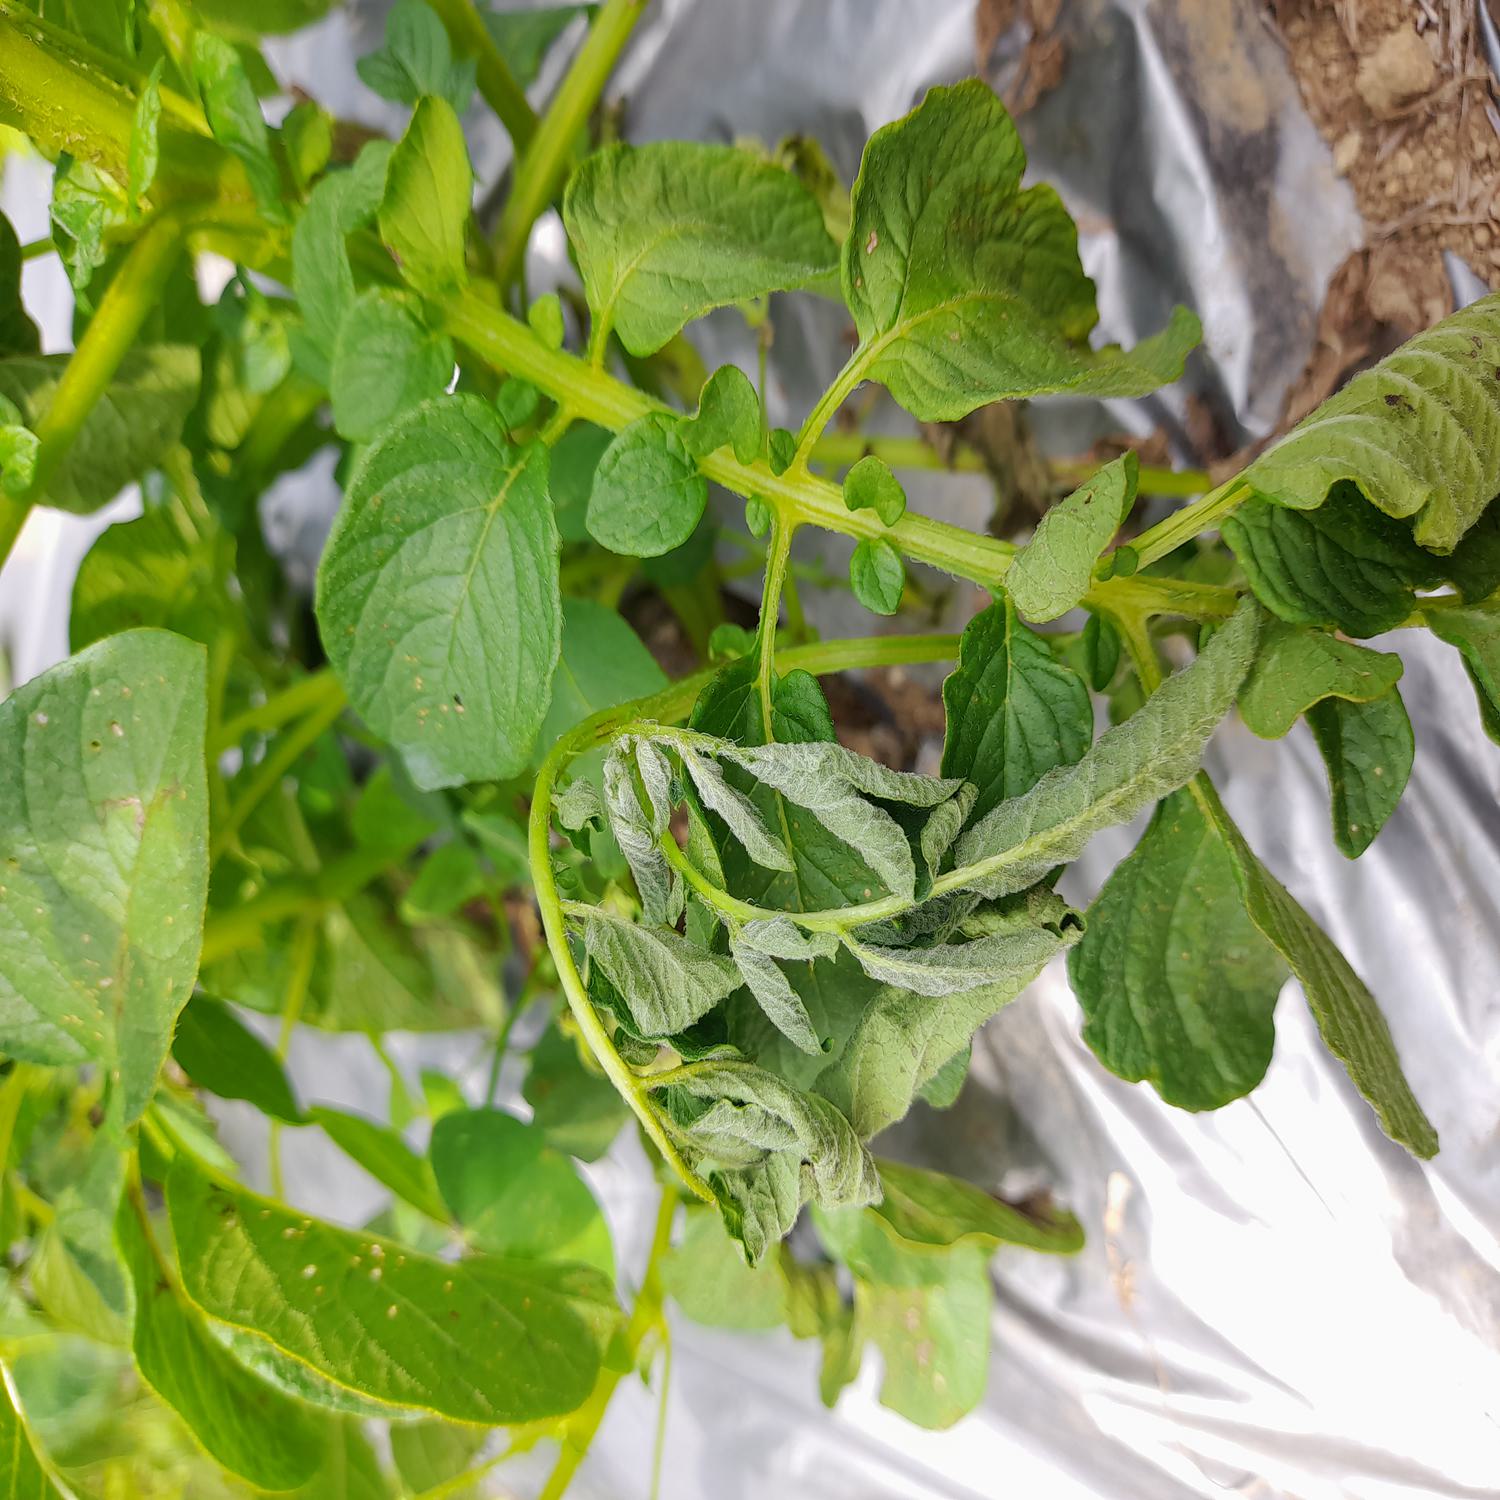
Etiqueta: Pudricion_Parda